The Pilot Field

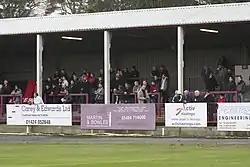
View the covered terrace at the Elphinstone Road end

In 1925 work on the main stand had started and was officially opened in April 1926, in an opening ceremony where 1,500 assembled in the structure. The cycling track was upgraded to cinder in 1948, in preparation for the Hastings Saxons speedway team moving into the ground. The same year saw the Hastings & St Leonards amateur club get kicked off in favour for the newly formed professional club Hastings United, who would stay at the ground until 1985.